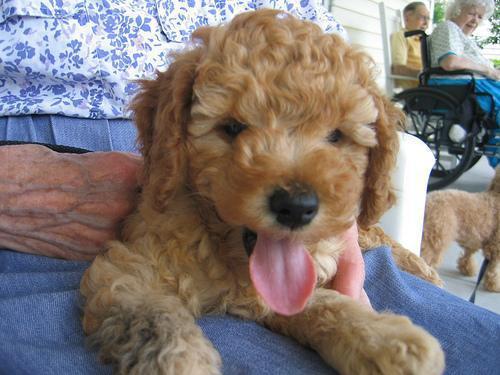
toy_poodle